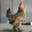
Label: bird